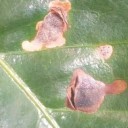
Label: Miner